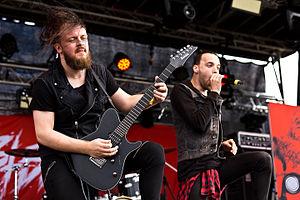
We Butter the Bread with Butter est un groupe de metalcore allemand, originaire de Berlin.